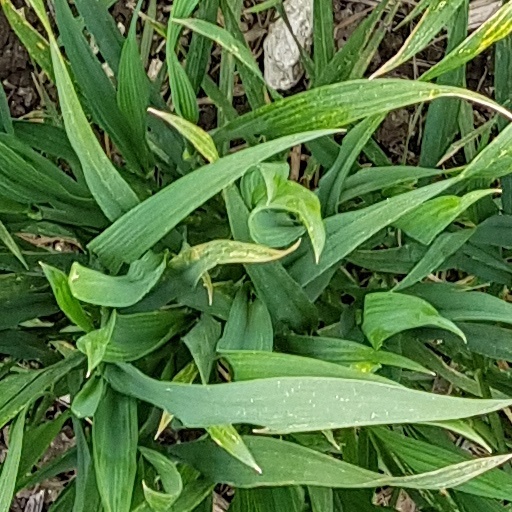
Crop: wheat